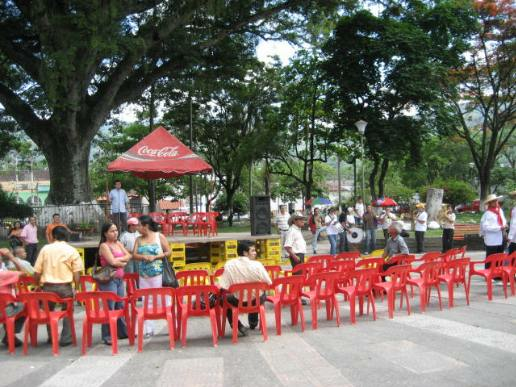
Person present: Yes